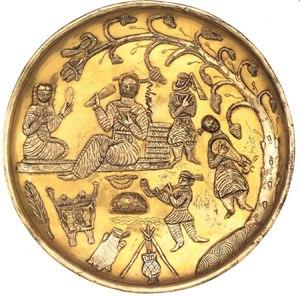
La musique d'Iran englobe toutes les musiques produites par des artistes iraniens; que ce soit en Iran ou par la diaspora iranienne. Elle s'est en outre propagée au sein de la musique afghane, tadjike et turque.